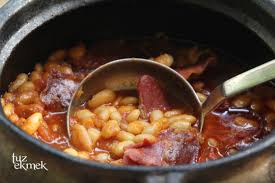
Yemek: kuru_fasulye